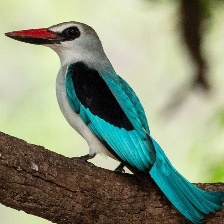
Species: WOODLAND KINGFISHER
Scientific name: HALCYON SENEGALENSIS